Lev Kamenev

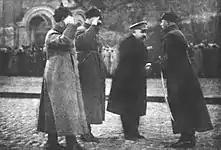

In October 1924, Stalin proposed his new theory of Socialism in One Country in opposition to Trotsky's theory of Permanent revolution, while Trotsky published "Lessons of October," an extensive summary of the events of 1917. In the article, Trotsky described Zinoviev and Kamenev's opposition to the Bolshevik seizure of power in 1917, which the two would have preferred to be left unmentioned. This started a new round of intra-party struggle, with Zinoviev and Kamenev again allied with Stalin against Trotsky. They and their supporters accused Trotsky of various mistakes and worse during the Russian Civil War. Trotsky was ill and unable to respond much to the criticism, and the triumvirate damaged Trotsky's military reputation so much that he was forced out of his ministerial post as People's Commissar of Army and Fleet Affairs and Chairman of the Revolutionary Military Council in January 1925. Zinoviev demanded Trotsky's expulsion from the Communist Party, but Stalin refused to go along with this and skillfully played the role of a moderate.